Underwater environment

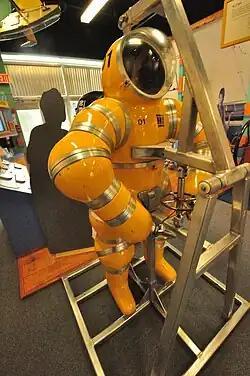
The Newtsuit has fully articulated, rotary joints in the arms and legs. These provide great mobility, while remaining largely unaffected by high pressures.

In ambient pressure diving, the diver is directly exposed to the pressure of the surrounding water. The ambient pressure diver may dive on breath-hold, or use breathing apparatus for scuba diving or surface-supplied diving, and the saturation diving technique reduces the risk of decompression sickness (DCS) after long-duration deep dives. Immersion in water and exposure to cold water and high pressure have physiological effects on the diver which limit the depths and duration possible in ambient pressure diving. Breath-hold endurance is a severe limitation, and breathing at high ambient pressure adds further complications, both directly and indirectly. Technological solutions have been developed which can greatly extend depth and duration of human ambient pressure dives, and allow useful work to be done underwater.